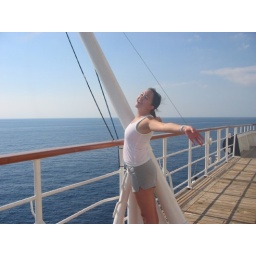
But our boat did not sink and I did not drown in the icy waters! Wooo!